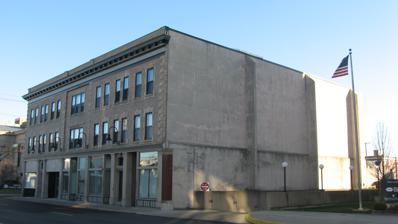
Building: W. W. Shirk Building
Country: United States of America
Year built: 1906
United States historic place W. W. Shirk Building U.S. National Register of Historic Places Front and side of the building Show map of Indiana Show map of the United States Location 219 E. Jackson St., Muncie, Indiana Coordinates 40°11′33″N 85°23′4″W / 40.19250°N 85.38444°W / 40.19250; -85.38444 Area Less than 1 acre (0.40 ha) Built 1896 Architectural style Late 19th and 20th Century Revivals, Italian Renaissance MPS Downtown Muncie MRA NRHP reference No. 88002116 Added to NRHP November 14, 1988 The W. W. Shirk Building , also known as the Canopic Apartments, is located at 219 E. Jackson St. in Muncie, Indiana . The original building was designed for a combination of commercial and residential space. After a 21st-century remodeling led by Flaherty and Collins, the building became solely residential. History The Shirk Building was constructed in 1906, with some portions originally dating back to 1889. The apartment building was popular in the early 20th century, but fell into disrepair during the 1980s and 1990s, when the building went almost completely vacant. It was added to the National Register of Historic Places in 1988. By 2005, the W. W. Shirk Building had been tagged by city building inspectors as potentially needing demolition, due to the deterioration over the years of little usage. The Indianapolis -based developing firm of Flaherty and Collins began a heavy remodeling of the building in 2008 and brought the W. W. Shirk to its current status in 2009. Architecture The W. W. Shirk Building is a three- story apartment building in the Italian Renaissance Revival style . The brick and limestone construction of the building is similar to other flats and apartments built in Muncie during the same time period. Renovation In 2008, the developer Flaherty and Collins began renovating the building. The project was granted historic building tax credits, which helped the developers begin the renovation with a more manageable budget. The first floor of the building, which was originally designed for commercial use, was turned into residential apartments, while the upper level apartments were completely renovated and restored. Flaherty and Collins' project also included the renovation of nine historic homes in downtown Muncie, Indiana. The cost of the W. W. Shirk renovation alone came in at $3.1 million. The project altogether, including the nine historic homes, came in at $6 million. Current status The Canopic Apartments include 24 living units ranging from one to two bedroom apartments, as well as one efficiency unit. The modern apartments in this 19th-century building include all the modern living needs, ranging from a high-tech security system to computer and internet access, as well as classic design features, including 10-foot ceilings and hardwood floors. Although these residential units were renovated in 2008, Flaherty & Collins salvaged as many of the classic and original features as possible, including the original built-ins, flooring, crown molding, and fireplaces. References